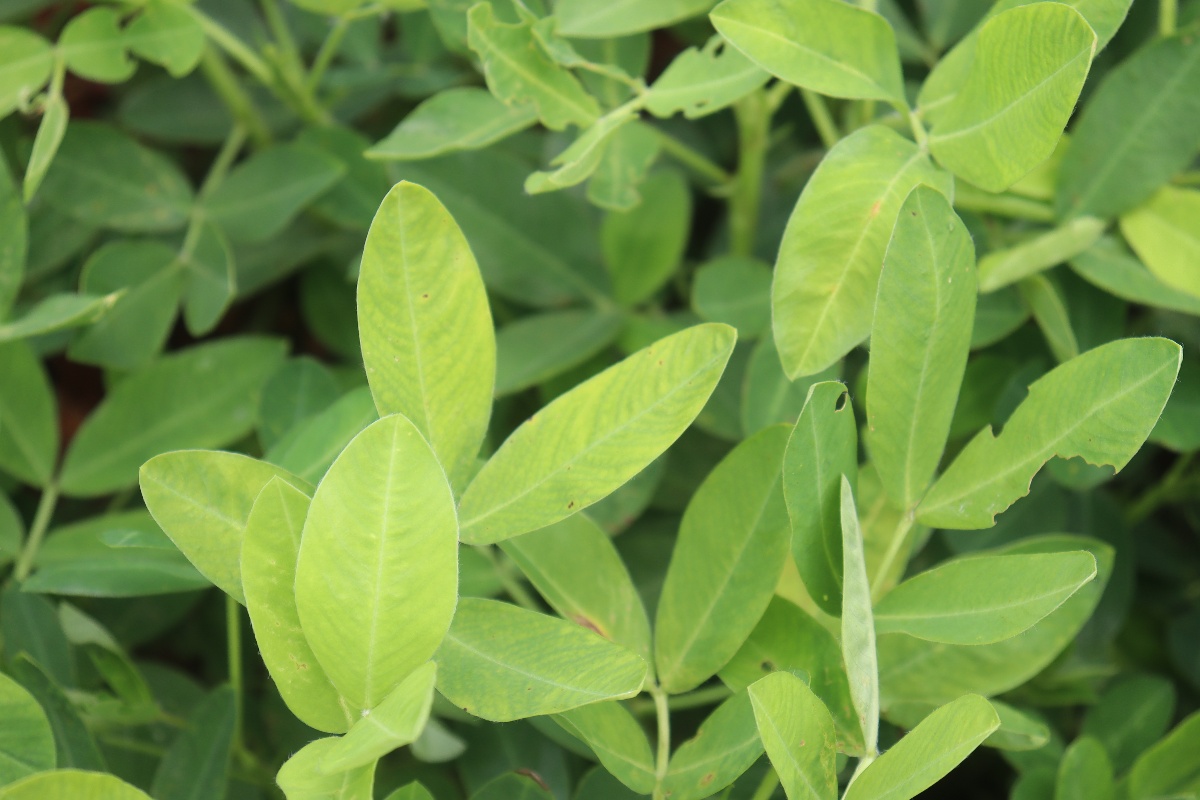
Label: early_leaf_spot